Comic Party

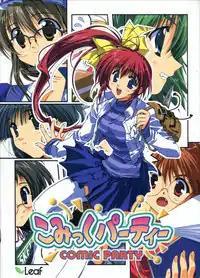
Box art of original "Comic Party"

, sometimes abbreviated to ComiPa, is a dating sim video game by the Japanese game studio Leaf. It was first released on May 28, 1999, for Windows with adult content, but re-released with it removed for the Dreamcast, Windows, and PSP. The main focus of the game is the creation of various dōjinshi by the player's character, during which there are varied opportunities to interact with a cast of girls.